2005 FA Cup final

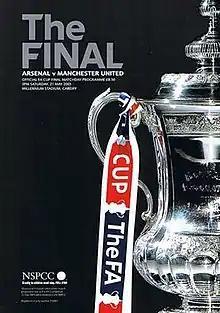
The match programme cover

The 2005 FA Cup final was a football match played between Arsenal and Manchester United on 21 May 2005 at the Millennium Stadium, Cardiff. It was the final match of the 2004–05 FA Cup, the 124th season of English football's primary cup competition, the FA Cup. Arsenal became the first team to win the FA Cup via a penalty shoot-out, despite being outplayed throughout the game, after neither side managed to score in the initial 90 minutes or in 30 minutes of extra time. The shoot-out finished 5–4 to Arsenal, with Patrick Vieira scoring the winning penalty after Paul Scholes' shot was saved by Arsenal goalkeeper Jens Lehmann.